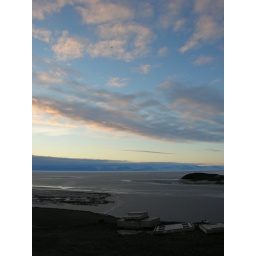
You can see my balloon flying away into the sky in this shot.